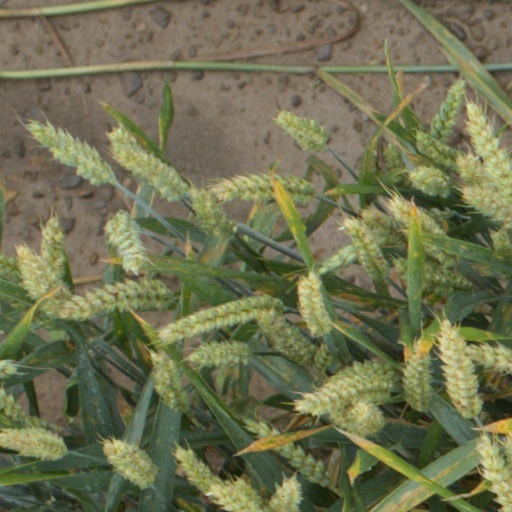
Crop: wheat